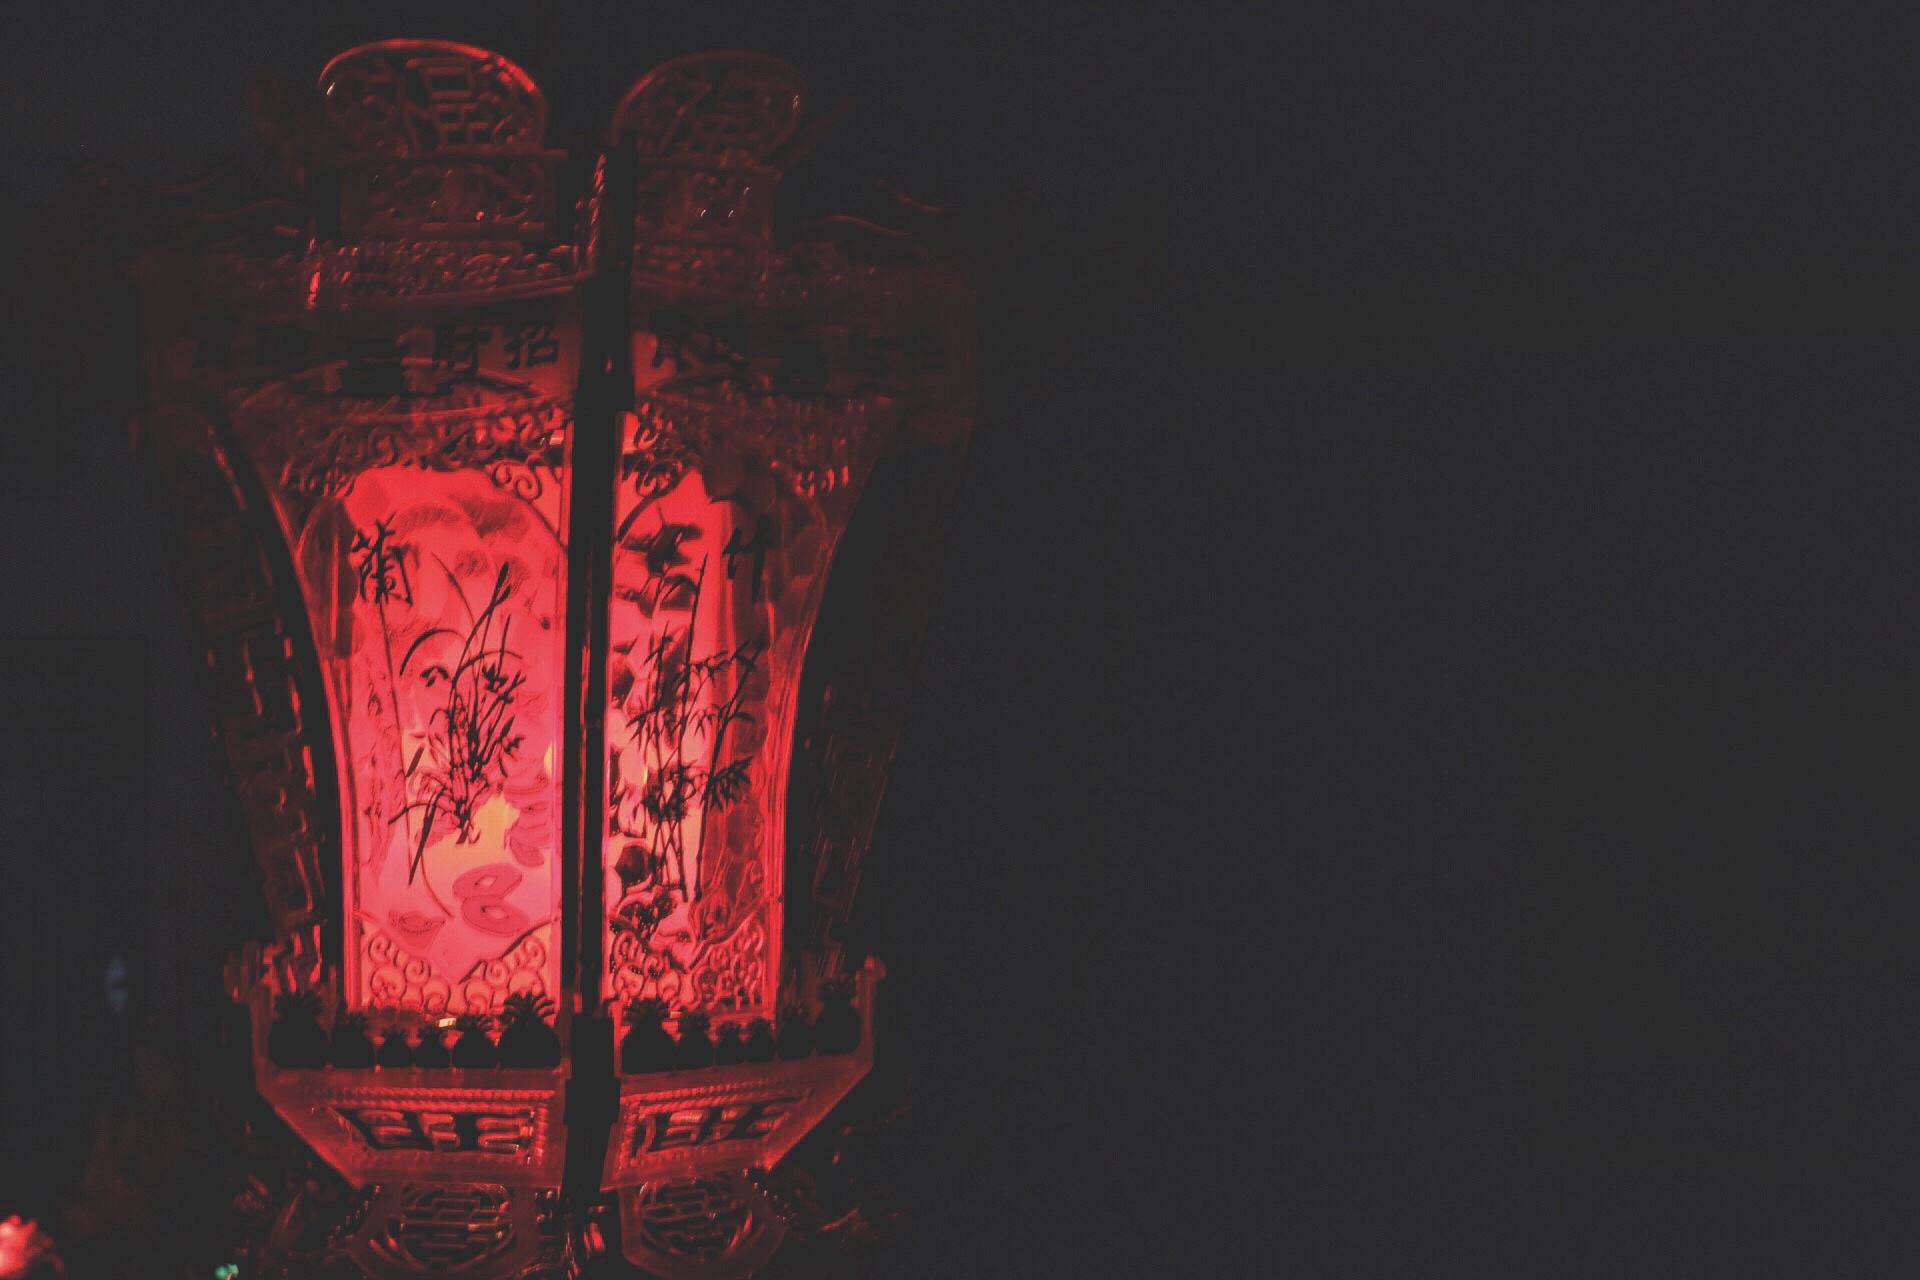
light, red, darkness, lighting, font, still life photography